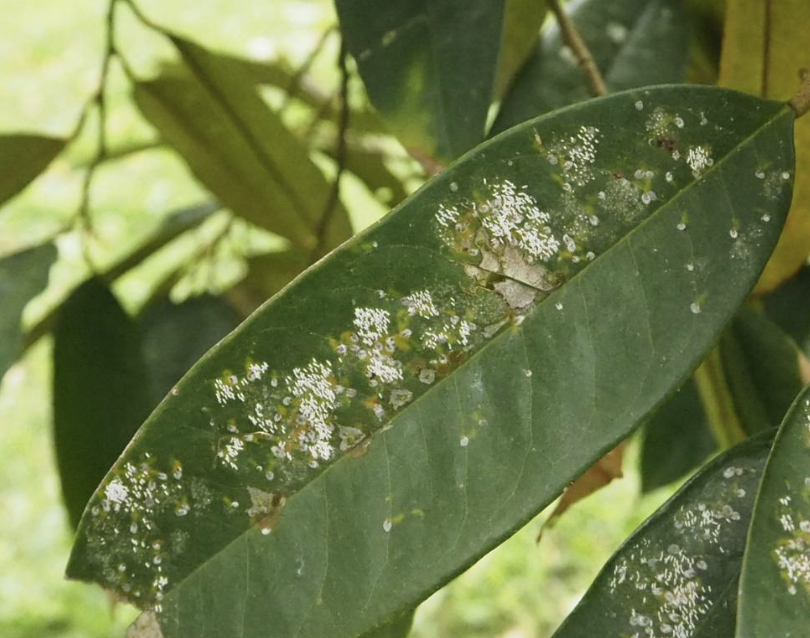
Label: mealybug_infestation